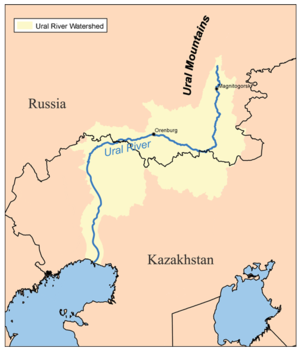
L'Oural est un fleuve de Russie et du Kazakhstan.